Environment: real
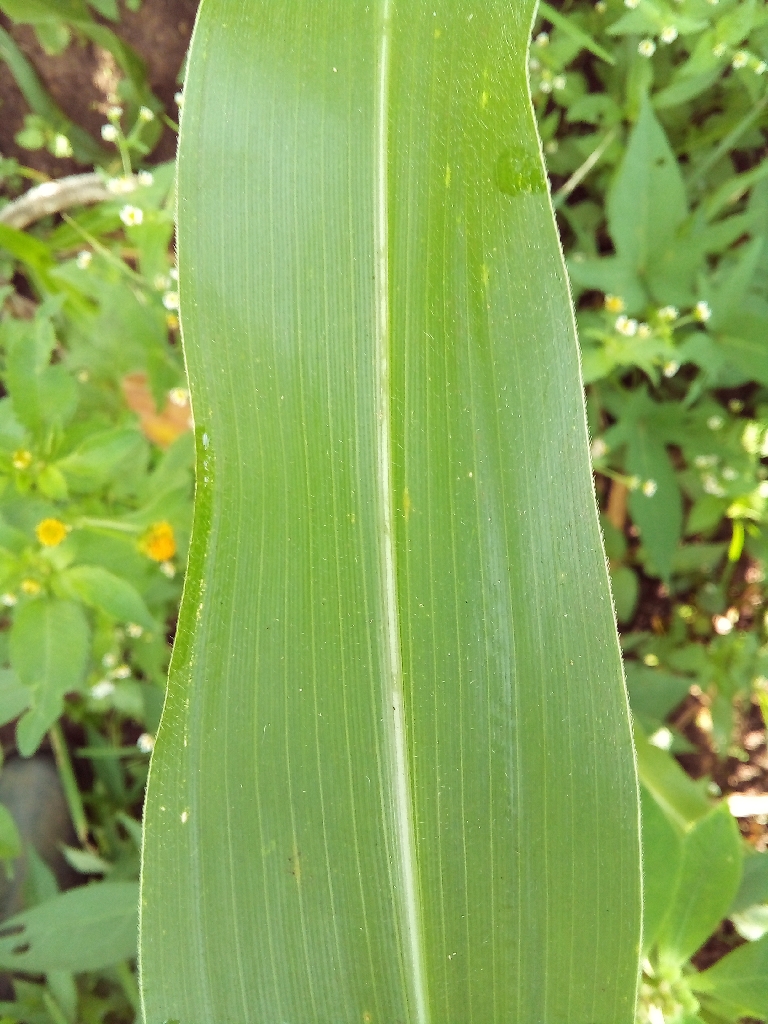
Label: healthy